Ludwig Minkus

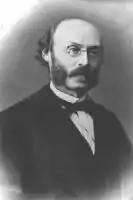
Minkus, St. Petersburg, circa 1880

By 1886 Minkus's contract with the St. Petersburg Imperial Theatres was set to expire. In light of this, the director of the Imperial Theatres Ivan Vsevolozhsky felt that the time had come for Minkus's post of official ballet composer to be abolished in an effort to diversify the music supplied for new works. Minkus officially retired on with his benefit performance that featured excerpts from "Les pilules magiques" and the "Grand pas classique" from "Paquita".